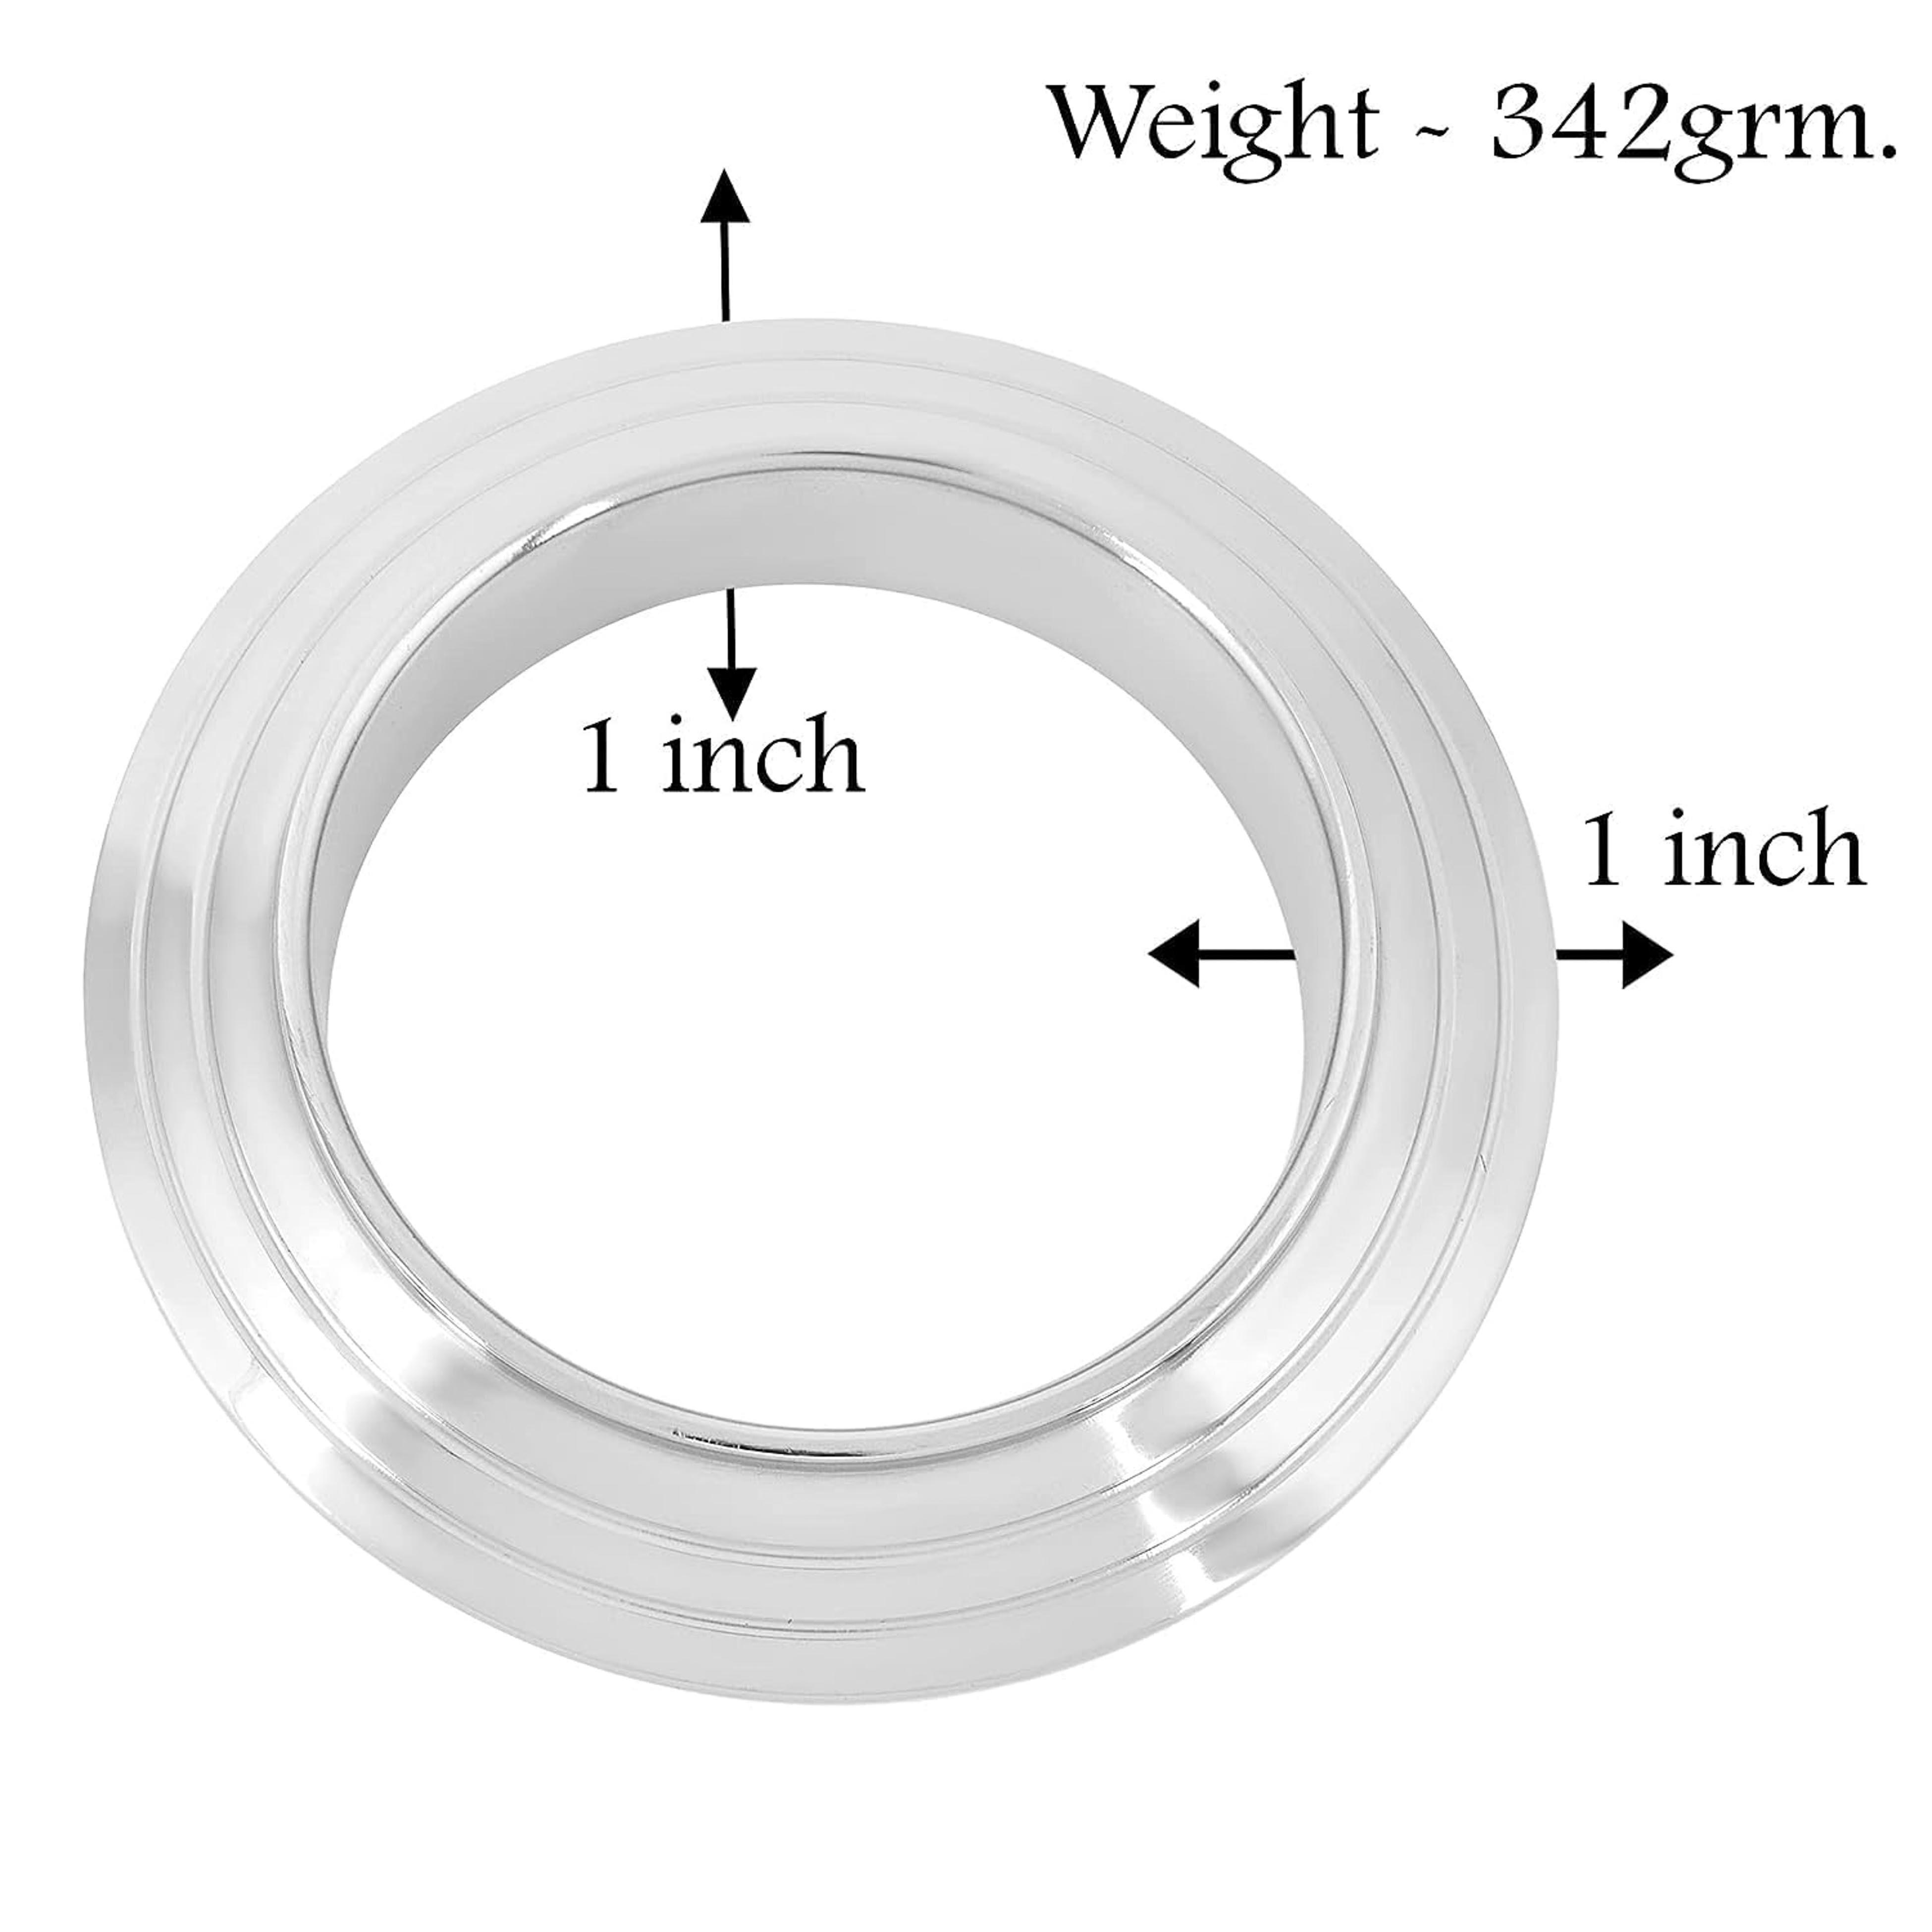
ZUMRUT MAKING YOU A STYLE SENSATION Stainless Steel Heavy Weight Made With Pure 316 L Grade Stainless Steel Thick and Heavy Kadaa Kada/Bangle For Men & Boys
Type: Bracelets & Bangles
Brand: ZUMRUT MAKING YOU A STYLE SENSATION
Price: Rs. 1999
Made with 304 grade stainless steel thick and heavy plain kadaa kada/bangle for men & boys. for macho men with super heavy and thick wrists. conical edge makes it look more dashing. suitable for all occasions and daily uses.
Features: Made In High Grade Stainless Steel & Available In 2.12 2.14 & 2.16 Sizes.,Package Includes- 1 Steel Kara. Weight: 340 Gms.,Super Heavy, Strong, Only For Heavy Thick Wrist, For Men Who Wish To Make A Strong Statement.,Heavy Rough Tough Guy Super Shine Stainless Steel Mens Kada.,Made In India : All Our Products Are Manufactured In India And Are Exclusively Crafted To Adorn Your Persona. Skin Friendly: All Our Products Are Lead & Nickel Free To Ensure Safety And Comfort; Even For Sensitive Skin.